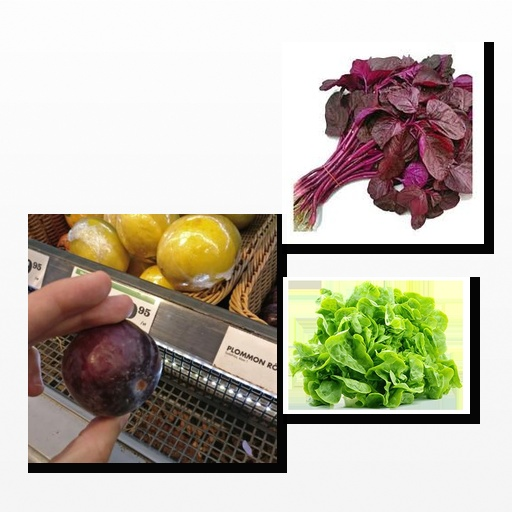
Food items: plum, lettuce, amaranth